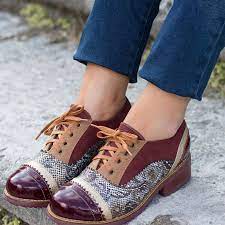
Label: Brogue